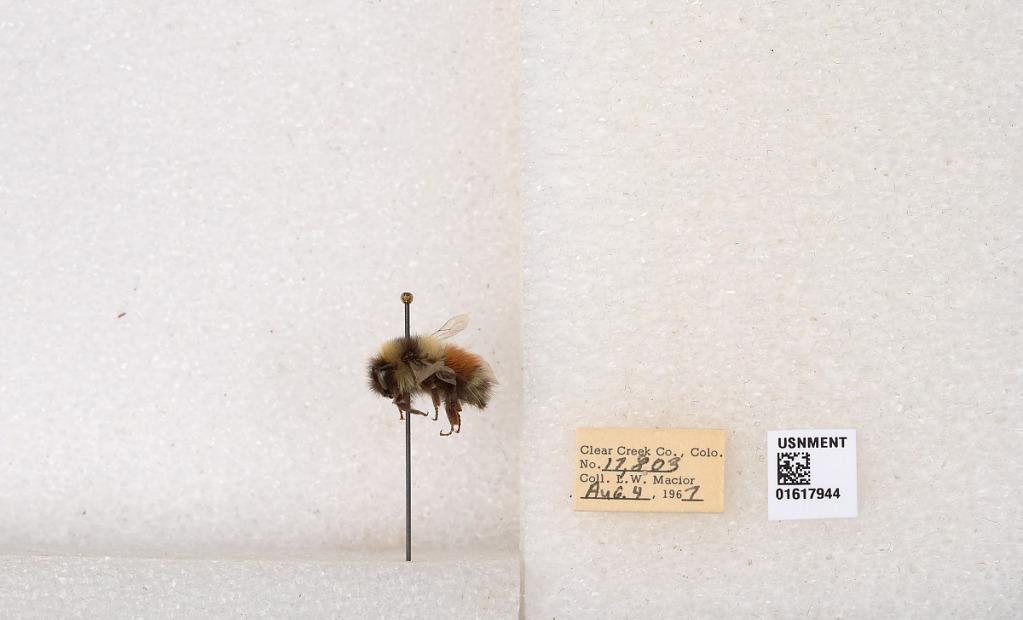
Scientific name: Bombus (Pyrobombus) sylvicola Kirby
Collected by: L. Macior
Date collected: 1967-8-4
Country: United States
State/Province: Colorado
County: Clear Creek
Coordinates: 39.6891, -105.644